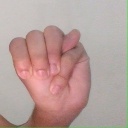
अक्षर: म